Kisii, Kenya

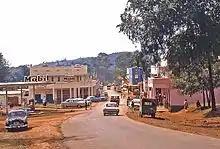
Kisii Town in the 60s

Kisii town was originally known by the Gusii people as Getembe. It was later named "Bosongo," it originated from 'Abasongo' (to refer to the British or Whites) who lived in the town during the colonial times. The town was originally established by British soldiers who were being forced to retreat from Lake Victoria by heavy gunfire from German soldiers' gunboats during the Great War in the early 20th century. Later Kisii was chosen to be the District Headquarters of the larger South Nyanza and Kisii region.